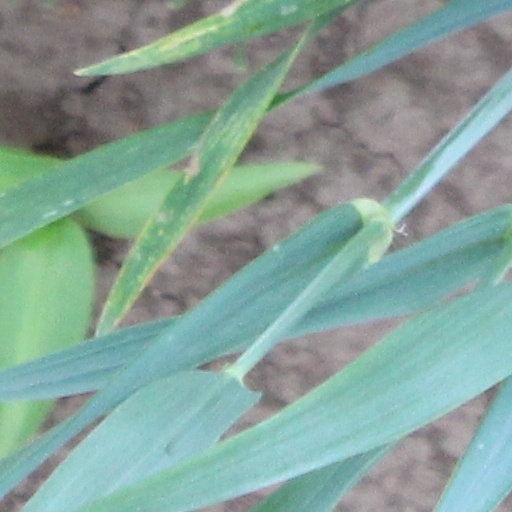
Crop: wheat